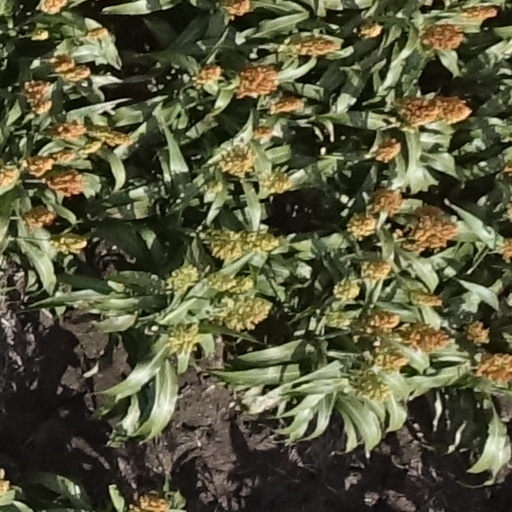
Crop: sorghum